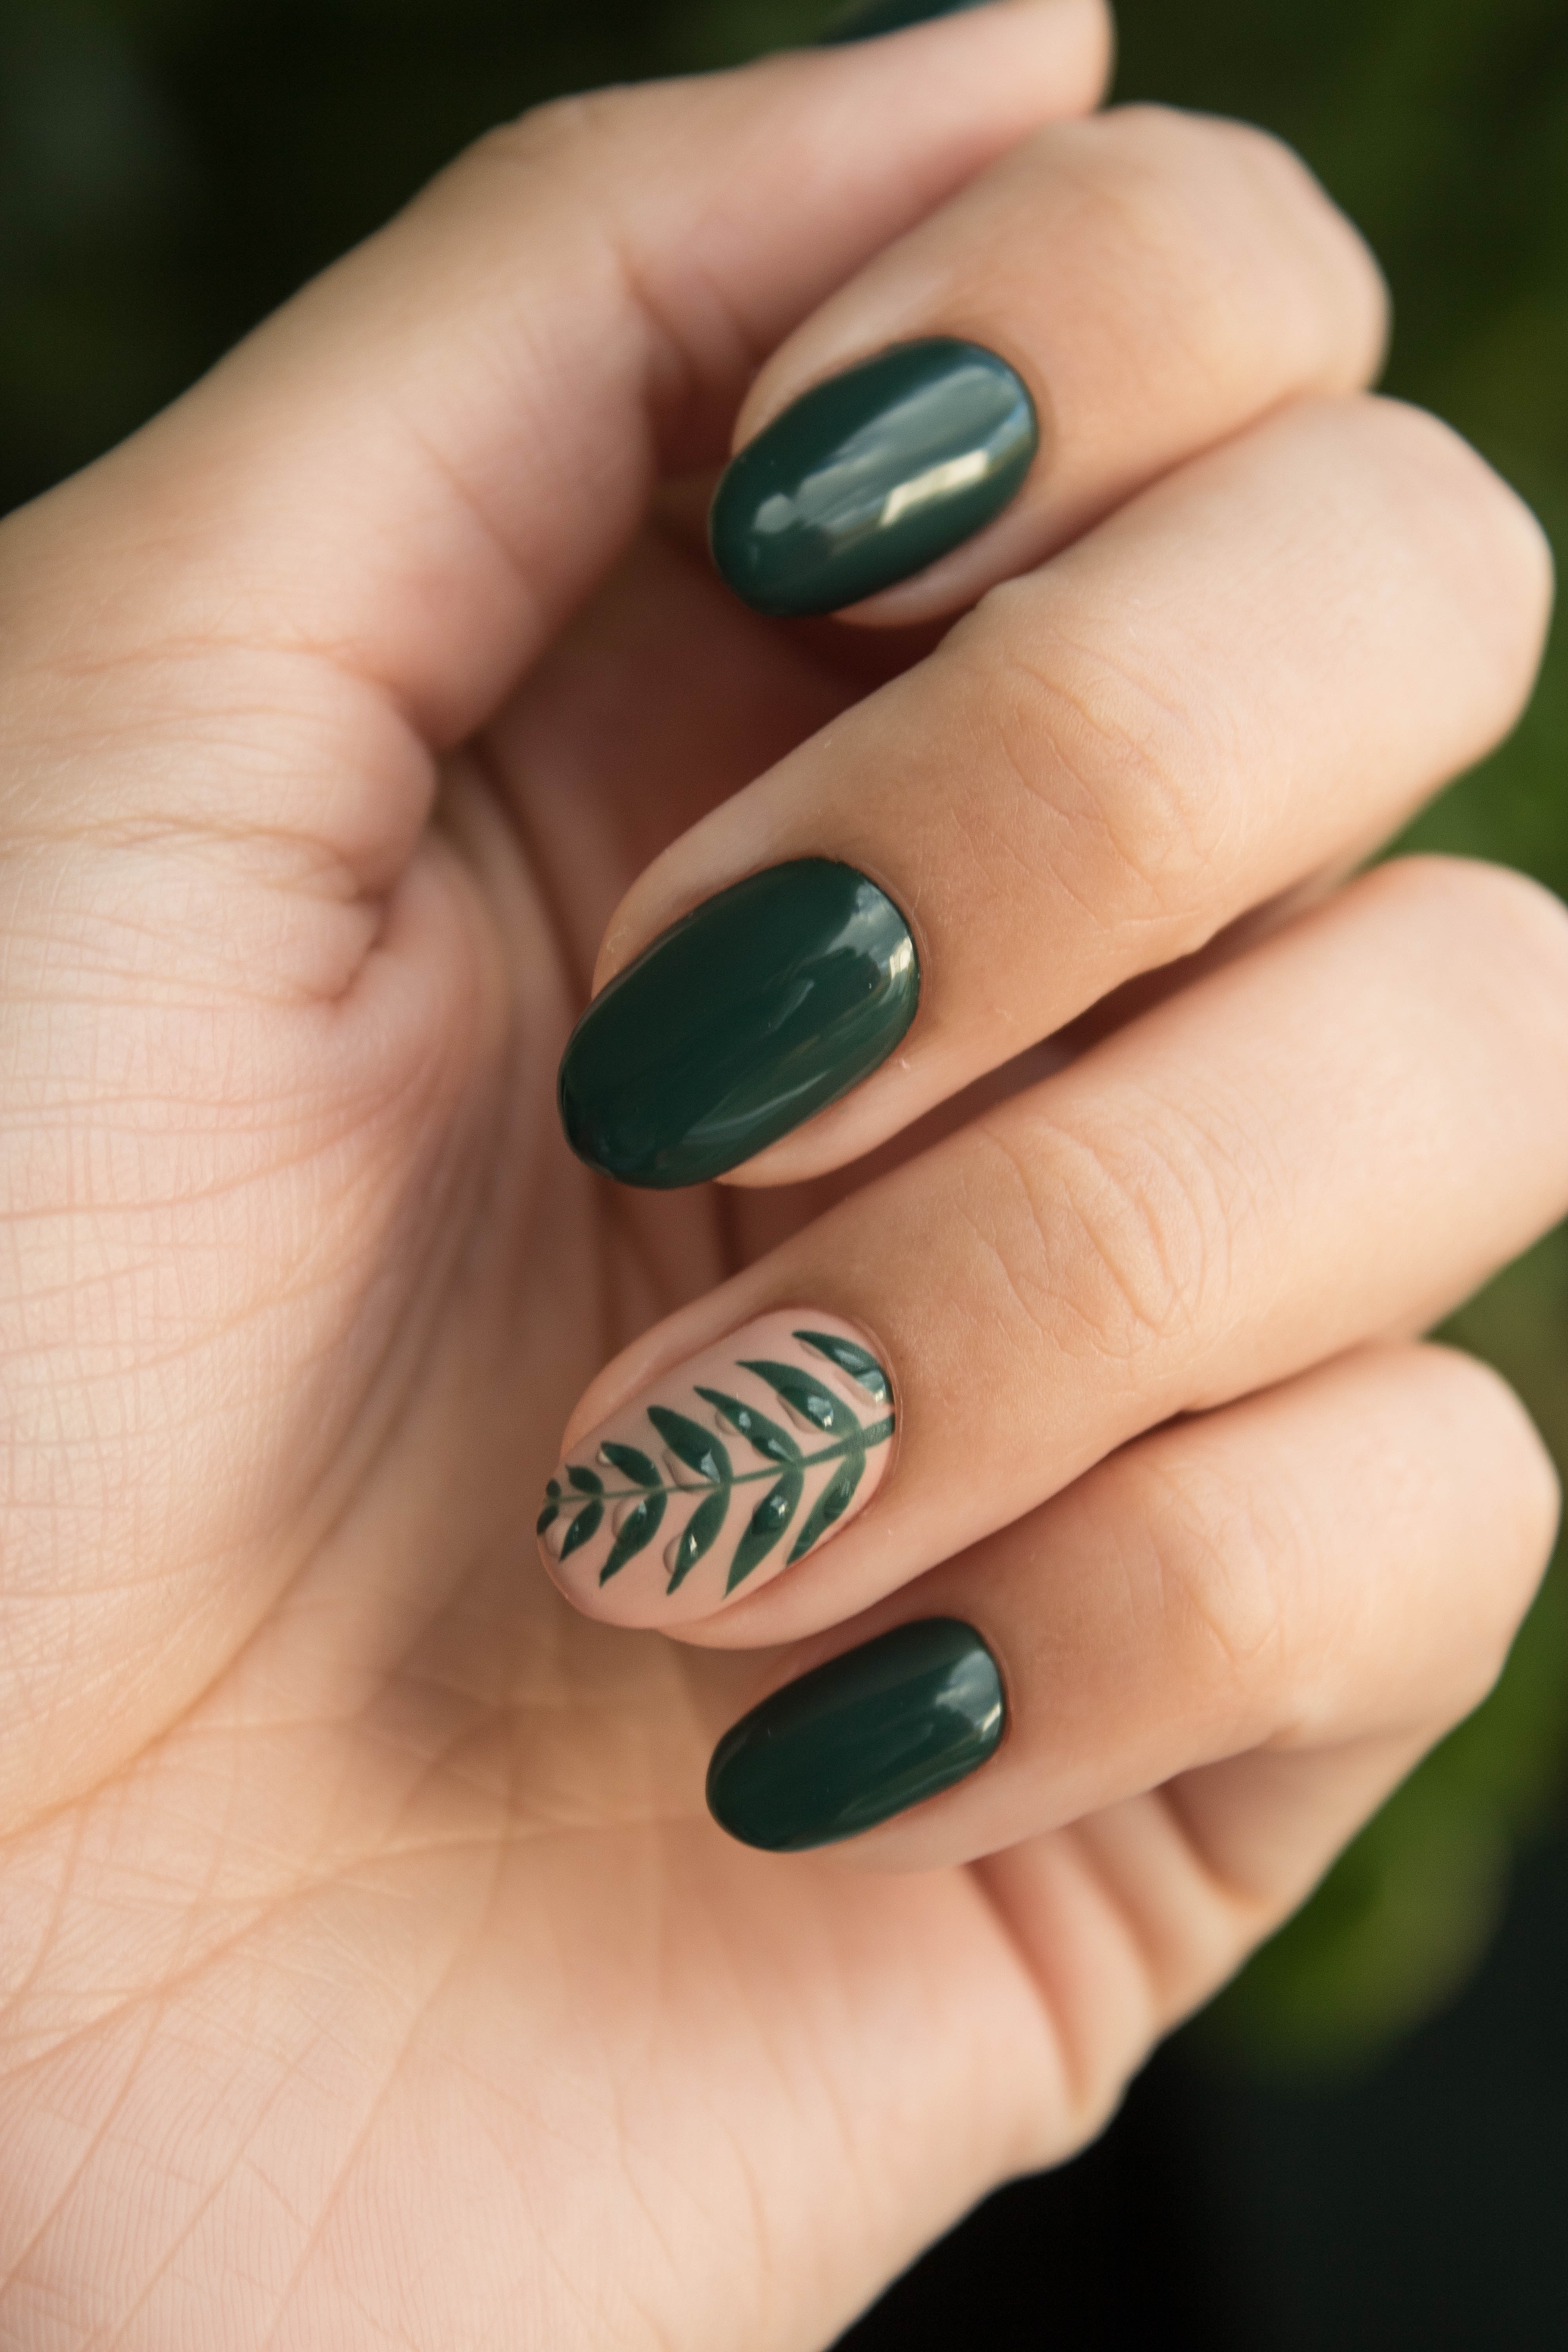
nail, finger, nail polish, nail care, hand, manicure, cosmetics